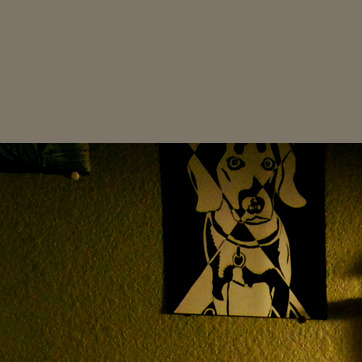
Material: paper